Naayaadi

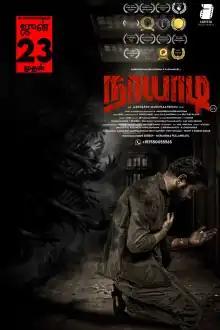
Release poster

Naayaadi is a 2023 Indian Tamil-language horror film written and directed by Aadharsh Madhikaandham. The film stars Aadharsh Madhikaandham, Kadhambari Sowmya, Malavika Manoj and Fabby in lead roles.The film was produced under the banners of Advik Visual Media, Warrier Films Corporation Australia, Futurz Australia and Aadharsh Madhikaandham Pictures.